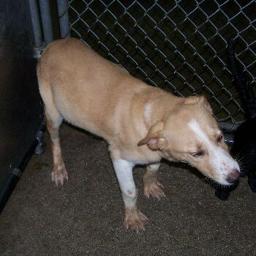
Animal: dogs